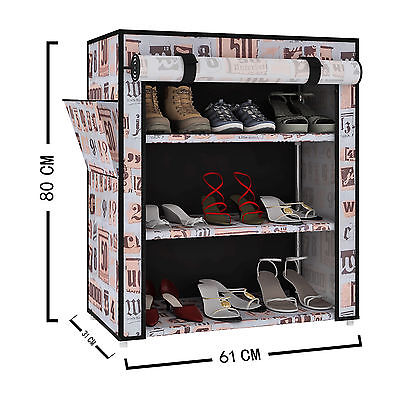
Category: cabinet